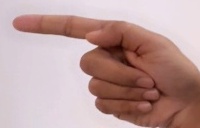
ASL sign: G